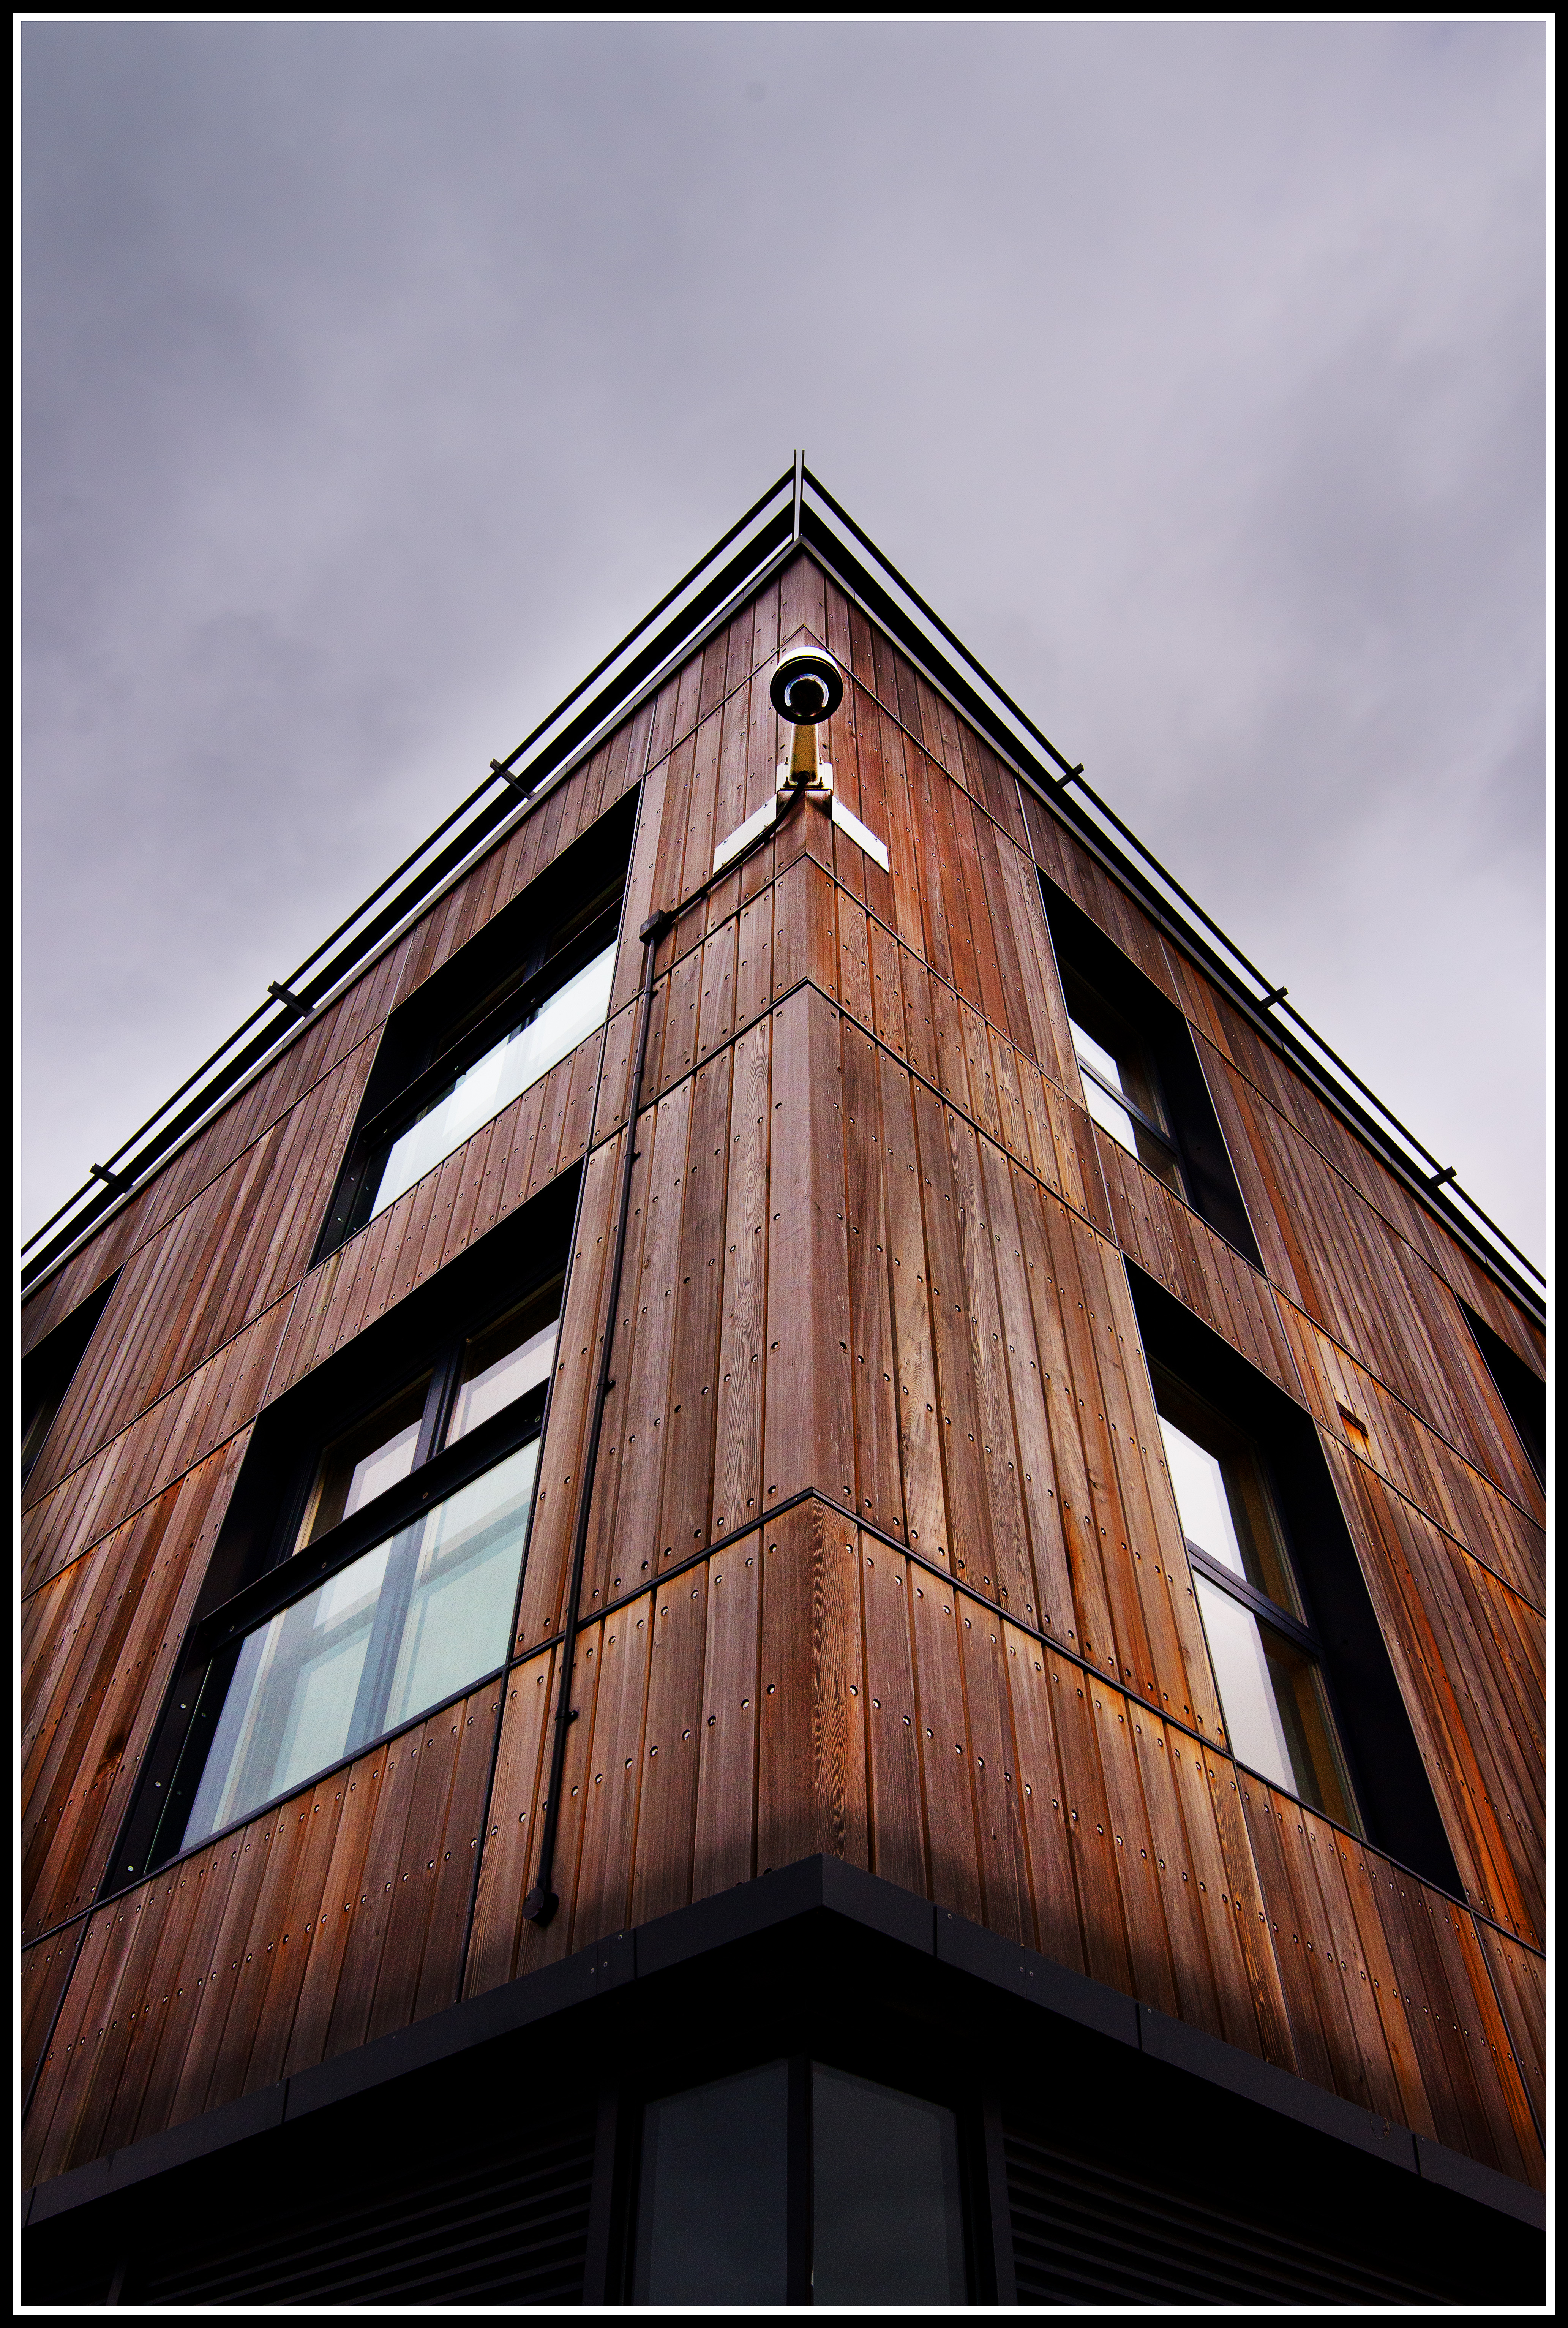
watch, architecture, sky, wood, camera, house, texture, window, glass, home, metal, facade, nikon, modern, surveillance, yorkshire, video, corner, symmetry, cctv, spy, bigbrother, wakefield, flats, shape, watching, modernist, d610, wakefieldwaterfront, daylighting, spying